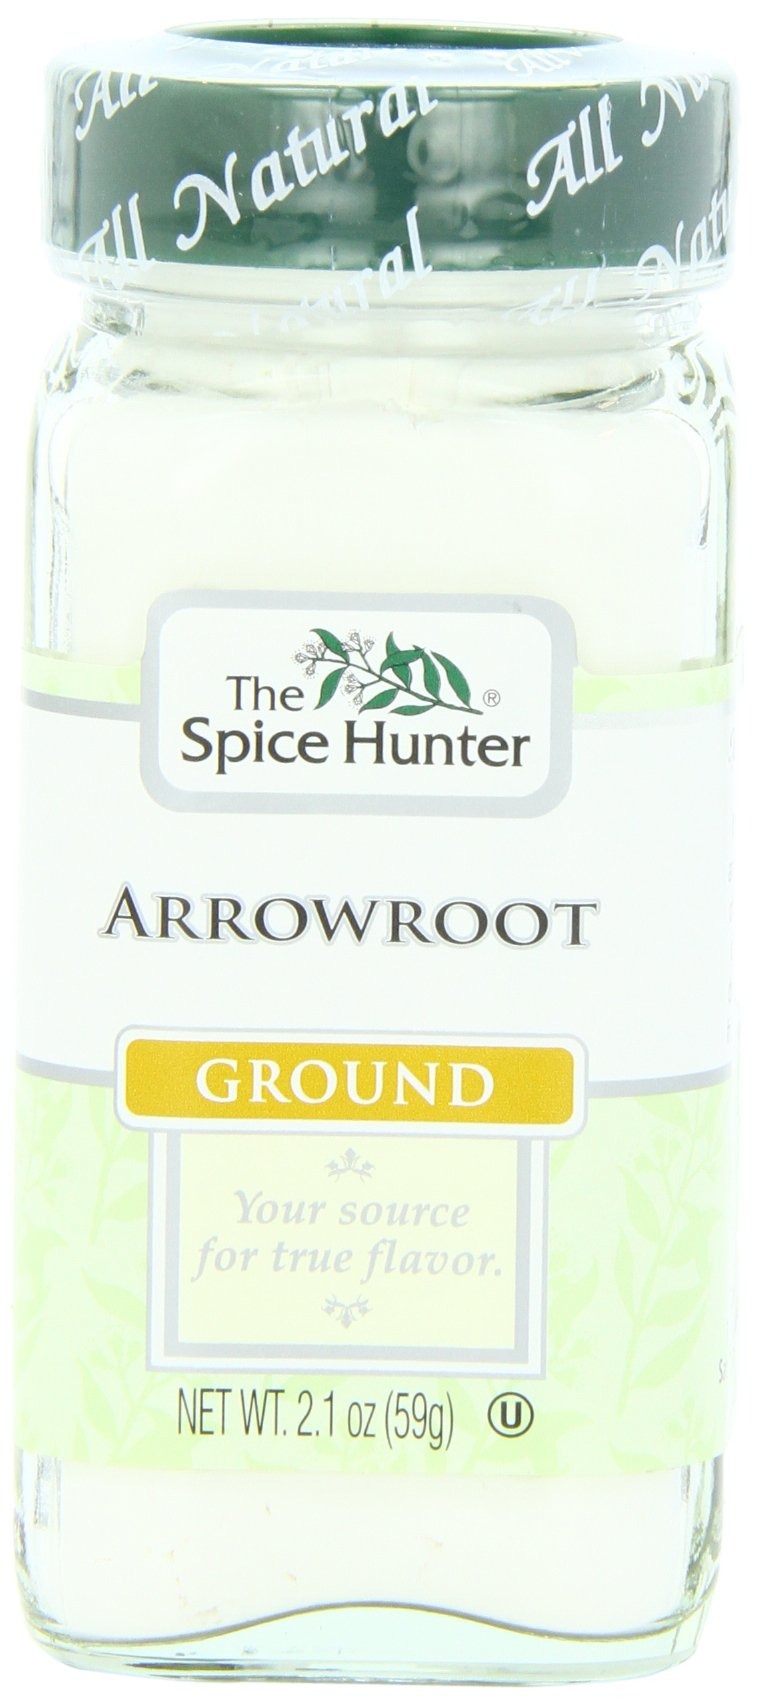
Item Name: The Spice Hunter Arrowroot, Ground, 2.1 Ounce (Pack of 48)
Bullet Point 1: Product Type:Herb
Bullet Point 2: Item Package Dimension:12.1 Centimetersl X29.5 Centimeters W X40.1 Centimeters H
Bullet Point 3: Item Package Weight:9.986 Kilograms
Bullet Point 4: These Are Mixed Spices And Seasonings
Value: 100.8
Unit: Ounce

Price: 55.99